Citroën Racing

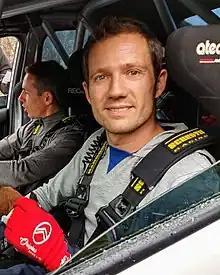
Sébastien Ogier during the 2019 Monte-Carlo Rally

The C3 was not successful in the new era of World Rally Car from 2017, and the marque finished fourth of four in the championship two years running. The team dropped Kris Meeke midway through 2018 after a series of crashes raised safety and risk concerns. They improved one place to finish third in 2019 thanks to the signing of former Junior driver and six-time world champion Sébastien Ogier. However, Ogier walked away from his two-year contract after only one year thanks to a performance clause, following a series of mechanical failures that cost him vital wins and championship points. After Ogier experienced hydraulic issues at Rally de Catalunya which handed the championship title to rival Ott Tänak, his wife, Andrea Kaiser, publicly humiliated the company and created a media stir by tweeting her opinion, calling shame on the company and by using the hashtag "#Shitroen". Citroën Racing withdrew from the championship "due to the absence of a first-class driver available for the 2020 season". By this point they had already announced they would be withdrawing before the hybrid Rally1, which they had campaigned in favour of, would become the regulation from 2022.